Johann Philipp Murray

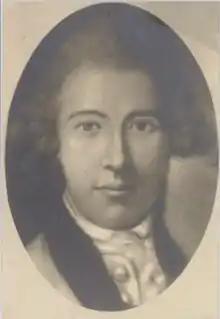

Johann Philipp Murray (30 July 1726 – 12 January 1776) was a German historian who was mainly interested in early Nordic studies and the relations between England and Scandinavia.